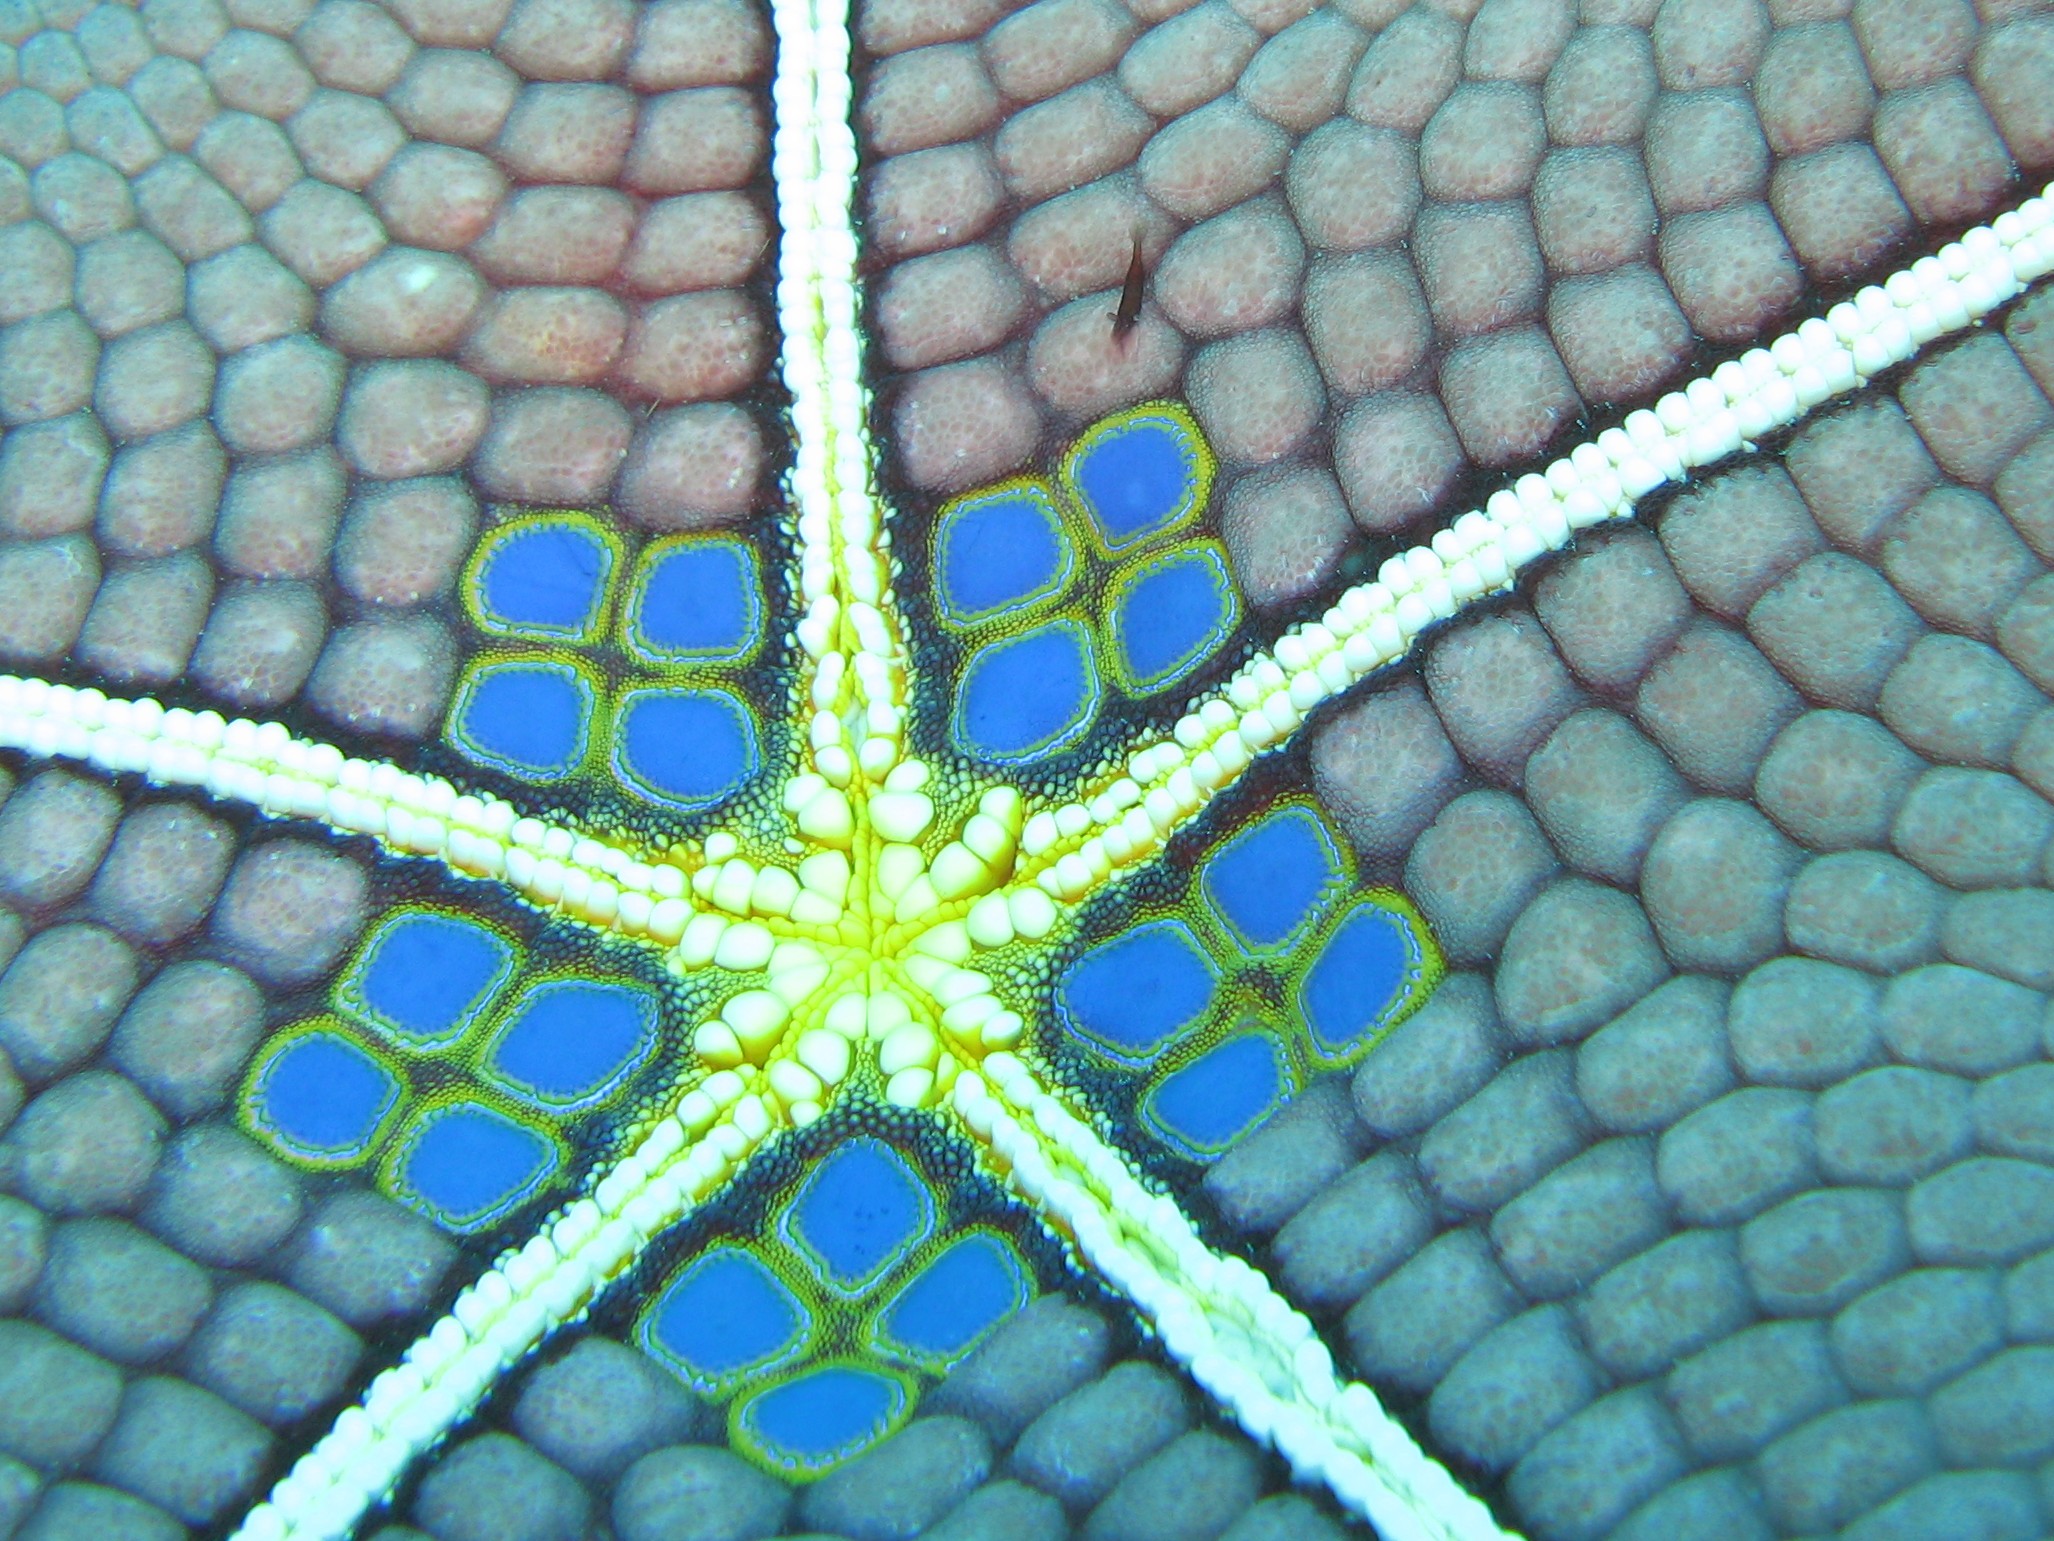
sea, star, diving, underwater, pattern, green, high, blue, starfish, circle, invertebrate, shrimp, cushion, design, net, symmetry, hires, hi, res, resolution, scuba, platinumphoto, powershotg7, canong7, undersea, geo country philippines, soror, culcita, novaeguineae, periclimenes, taxonomy binomial culcitanovaeguineae